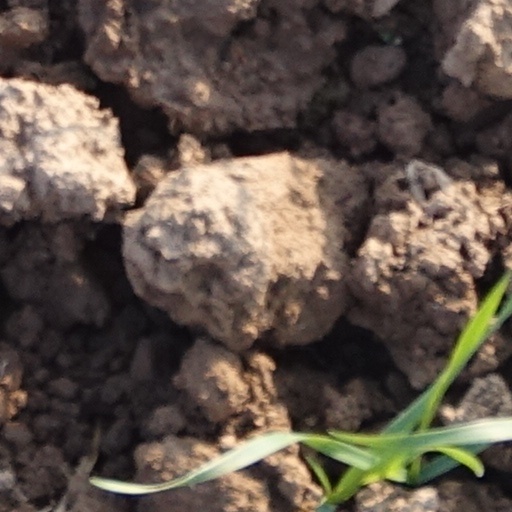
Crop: wheat